Drammenshallen

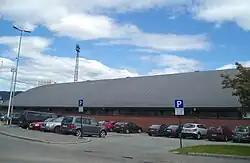

Drammenshallen is an indoor arena located in Drammen, Norway. It opened in 1978 and is primarily used for handball, and to a lesser extent, track and field, trade shows, exhibitions, and in the past major concerts. Drammen HK and Glassverket IF is currently the main tenant at the facility. The capacity is approximately 4,000 or 6,000 for concerts.